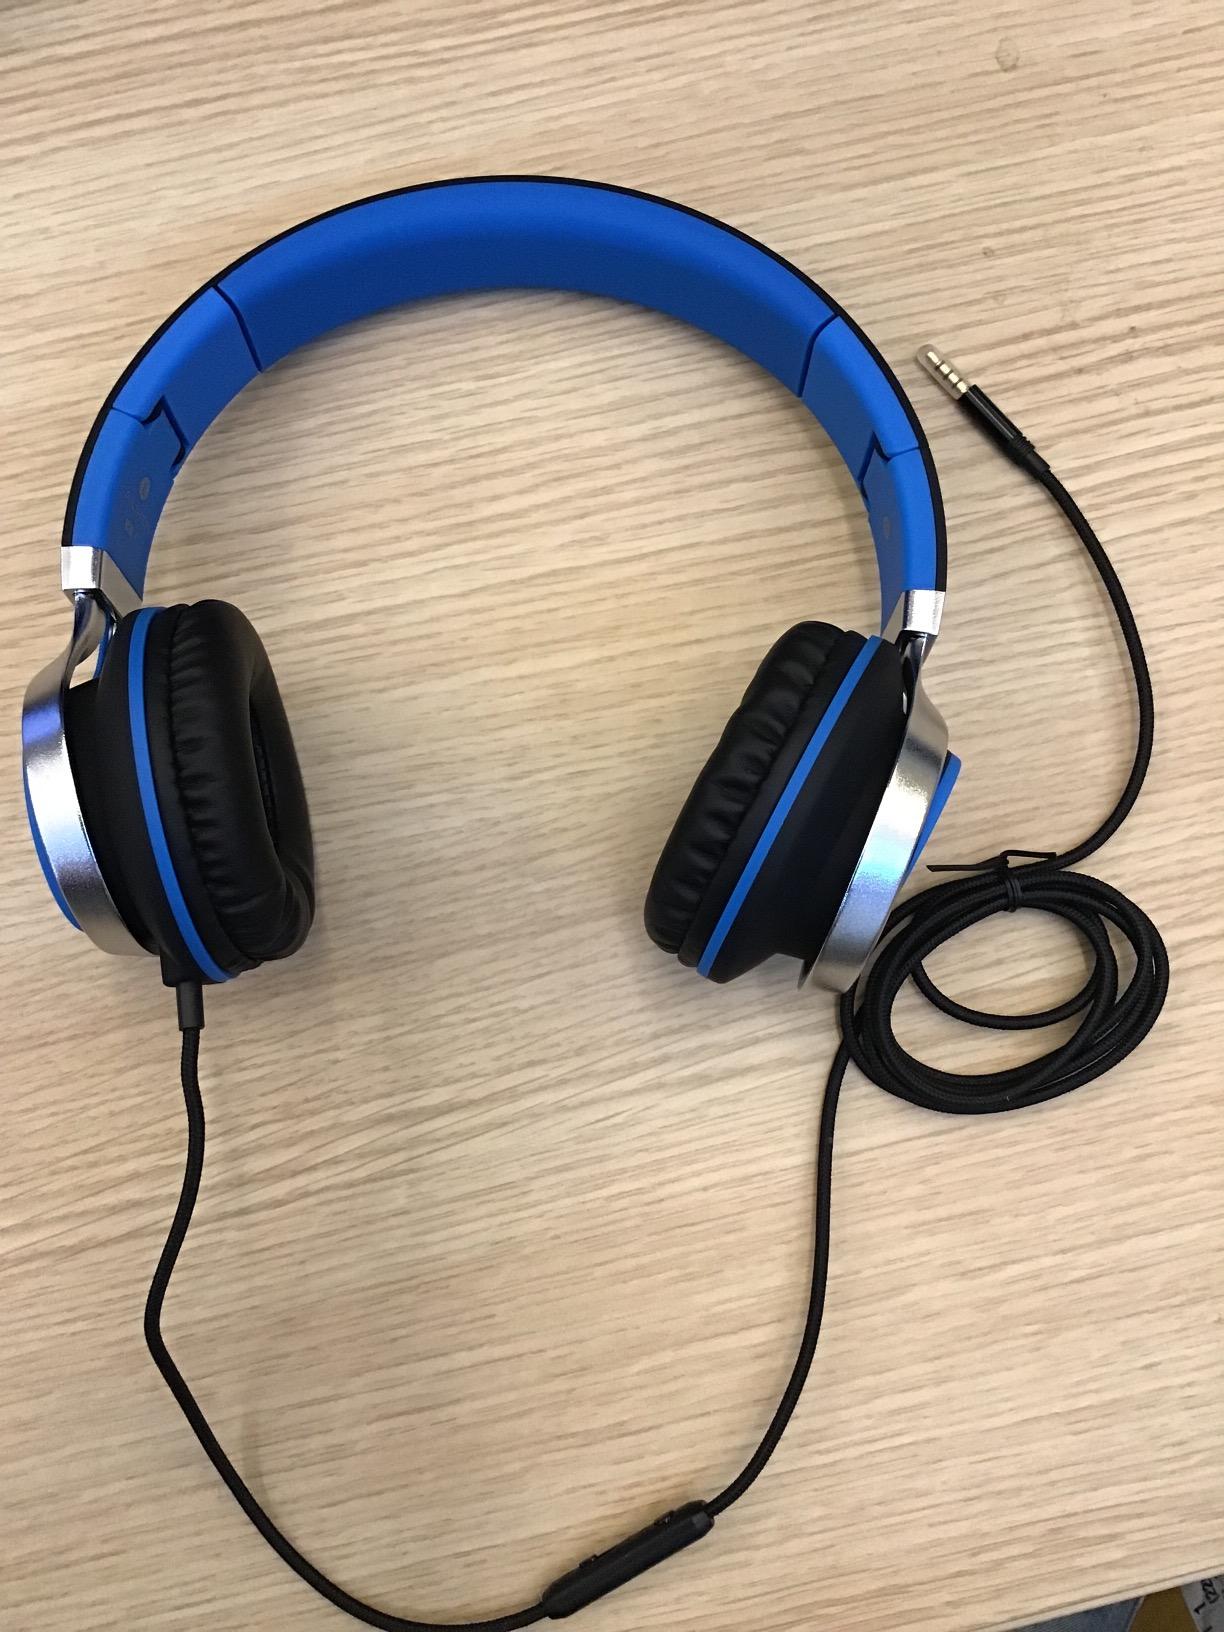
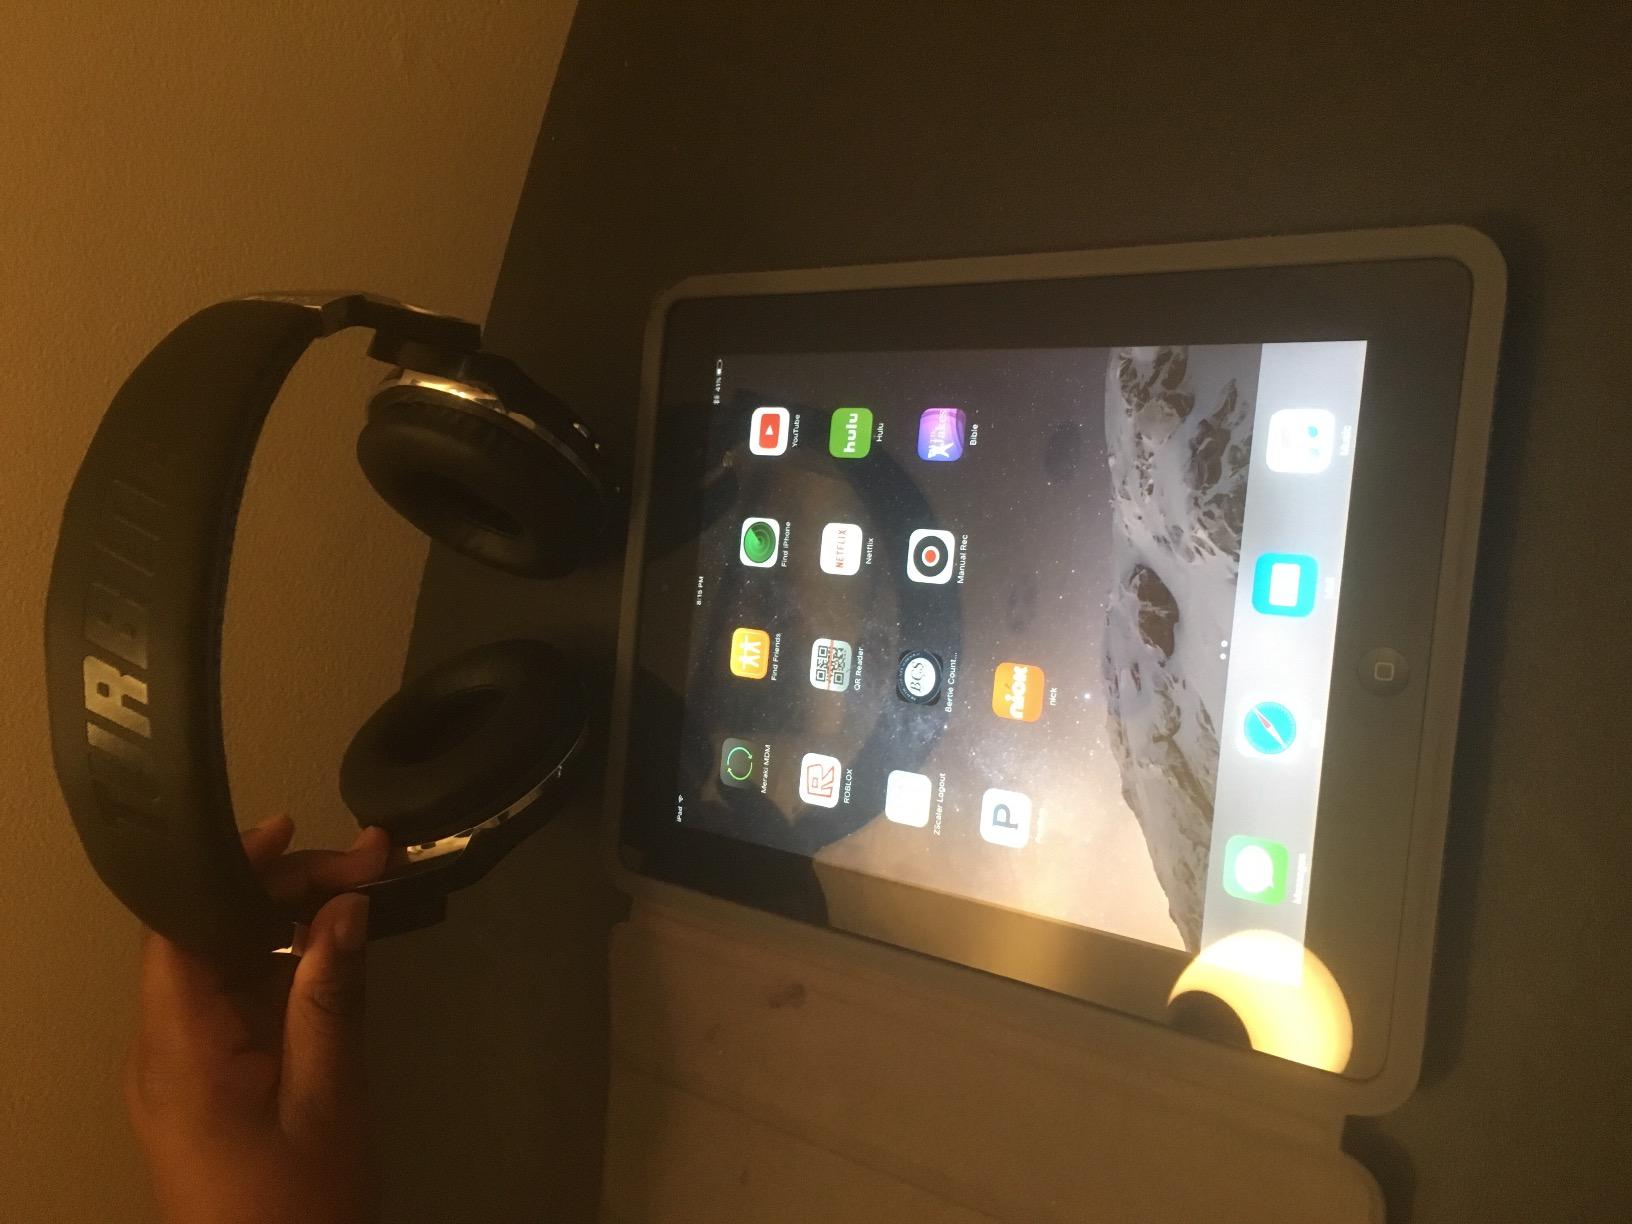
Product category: headphones
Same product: no